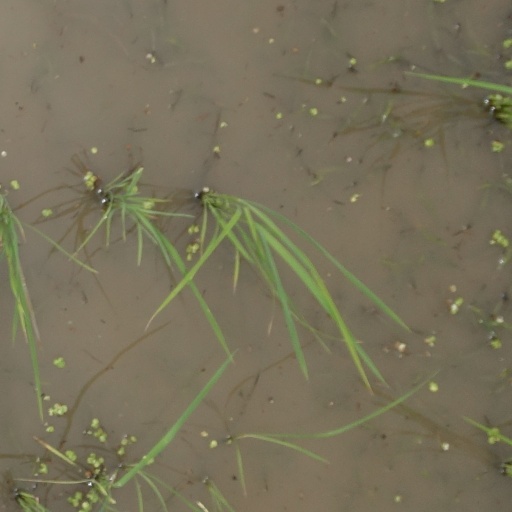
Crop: rice